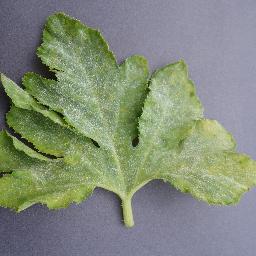
Label: Squash___Powdery_mildew